Kips Bay, Manhattan

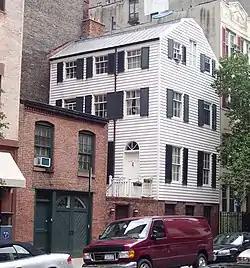
Wood-frame house and brick carriage house of uncertain age at 203 East 29th Street

A single survivor of the late 18th or early 19th century in the neighborhood is the simple vernacular white clapboard house, much rebuilt, at 203 East 29th Street. The house, standing gable-end to the street, is one of a mere handful of wooden houses that remain on Manhattan Island. Its date of construction is unknown but has been variously dated from around 1790 to as late as 1870; currently listed on the National Register of Historic Places, the house is privately owned and not open to the public.